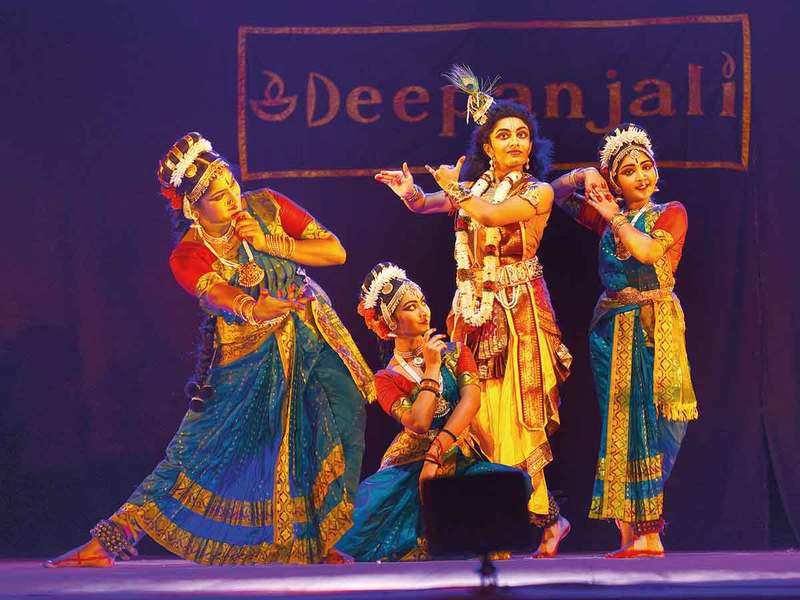
Dance form: kuchipudi